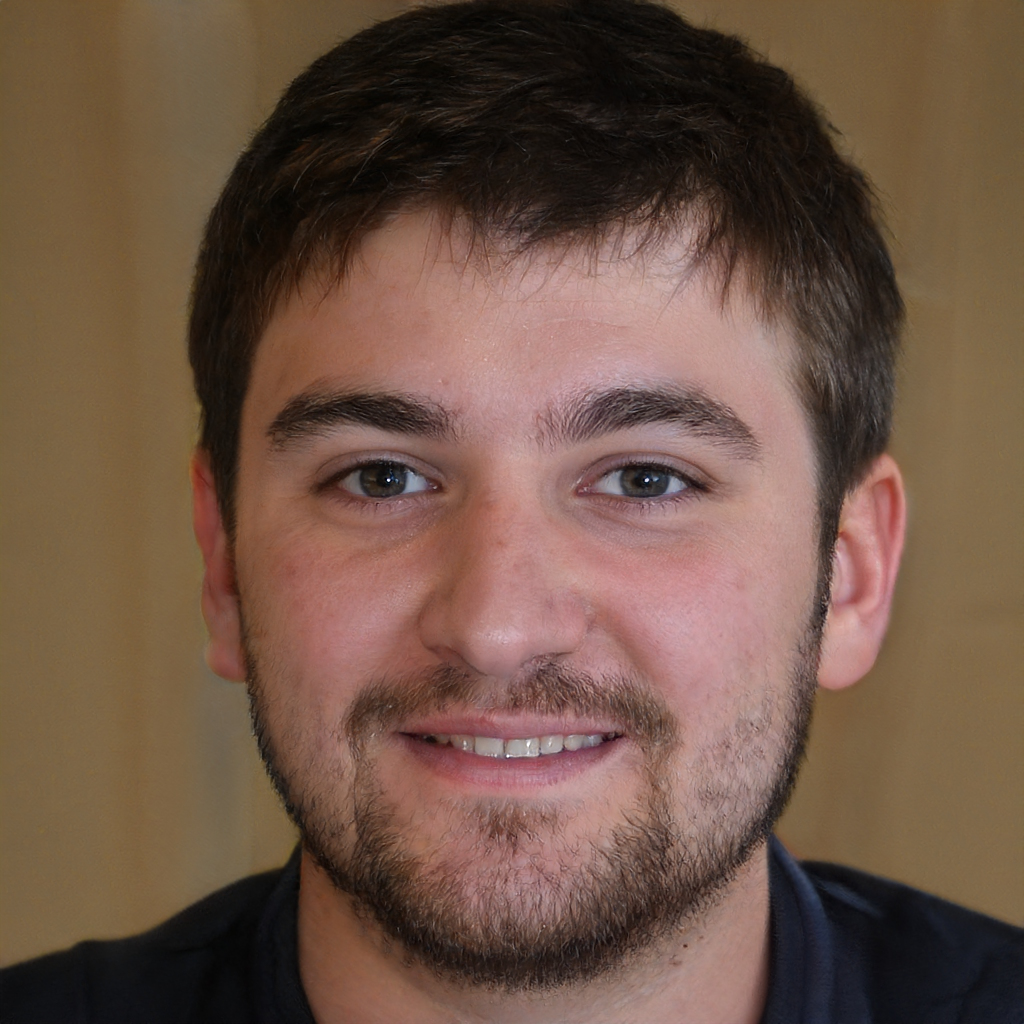
Gender: Male